Sawtelle Veterans Home

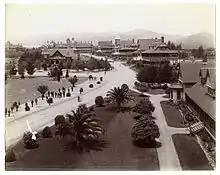
Sawtelle Veterans Home

The Sawtelle Veterans Home was a care home for disabled American veterans in Sawtelle, Los Angeles, California, United States. The Home, formally the Pacific Branch of the National Home for Disabled Volunteer Soldiers, was established in 1887 on of Rancho San Vicente y Santa Monica lands donated by Senator John P. Jones and Arcadia B. de Baker. The following year, the site grew by an additional ; in 1890, more were appended for use as a veterans' cemetery. With more than 1,000 veterans in residence, a new hospital was erected in 1900. This hospital was replaced in 1927 by the James W. Wadsworth Hospital, now known as the West Los Angeles VA Medical Center.